History of Zamalek SC

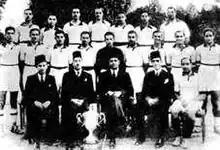

In 1913, the club moved to a second headquarters at present-day intersection of the 26 July and Ramses streets and changed its name to Cairo International Sports Club (C.I.S.C.), which was colloquially translated to the Arabic name Nady El Qāhirah El Mokhtalat or simply Nady El Mokhtalat. The second president was Nicola Arfagi, who also played left wing for the club's football team.